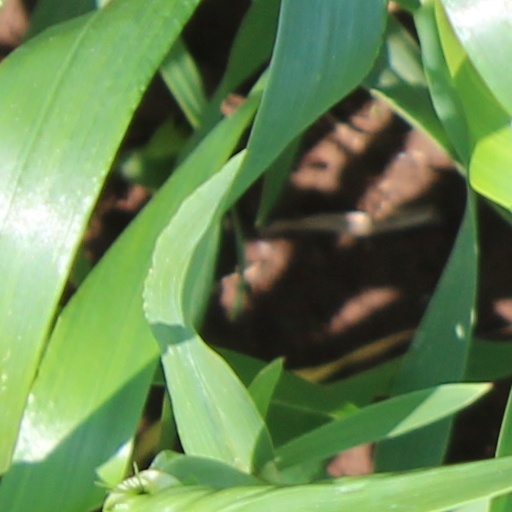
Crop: wheat